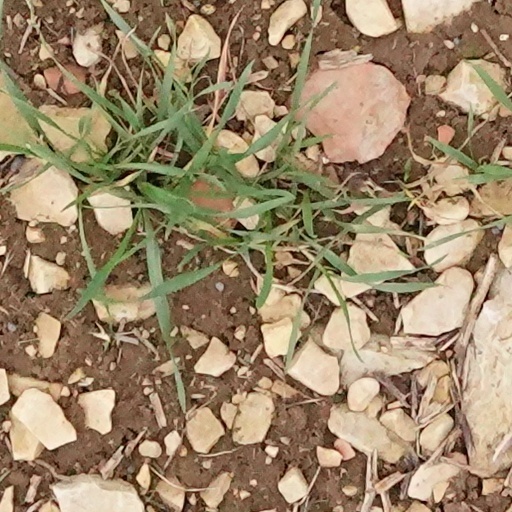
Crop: wheat